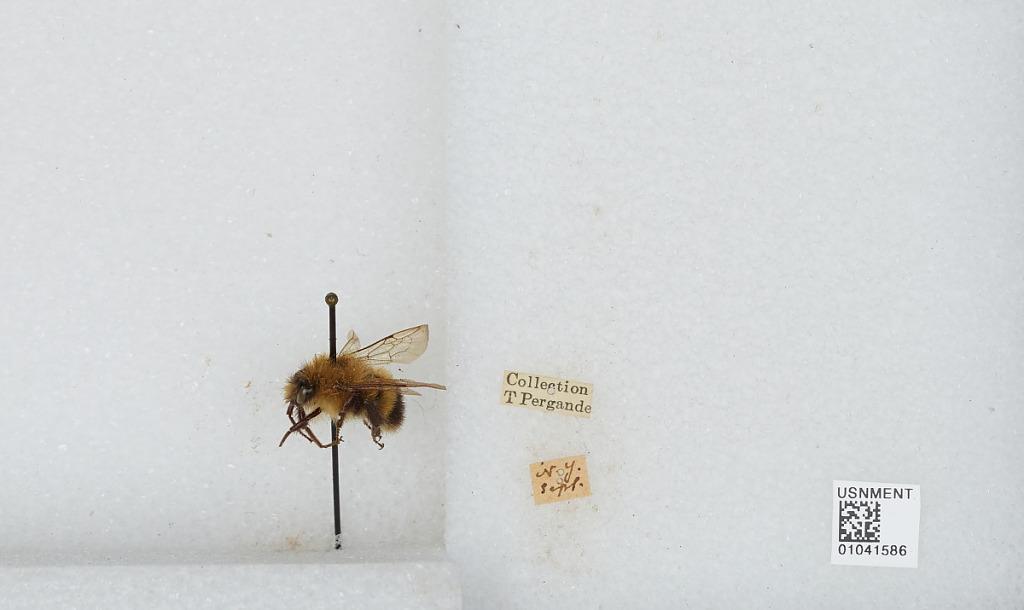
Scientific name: Bombus sp.
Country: United States
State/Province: New York